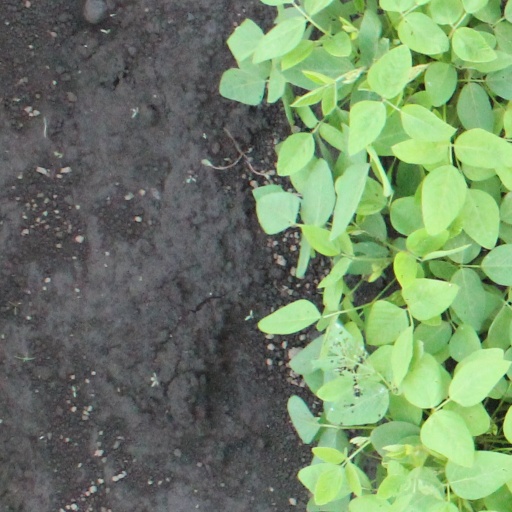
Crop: soybean